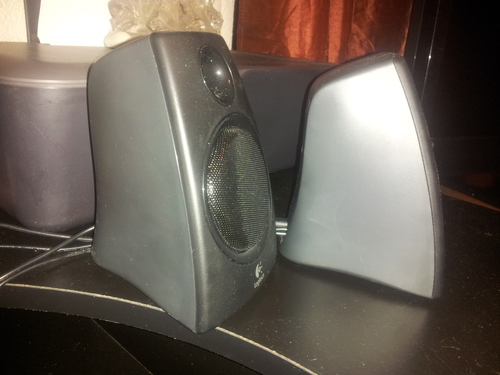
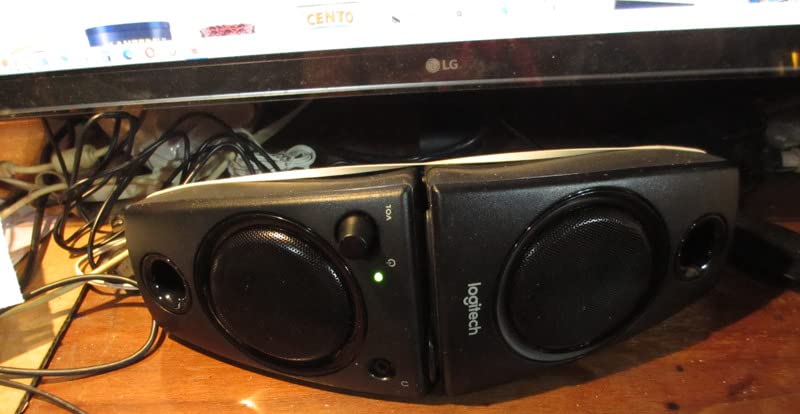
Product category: speaker
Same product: yes